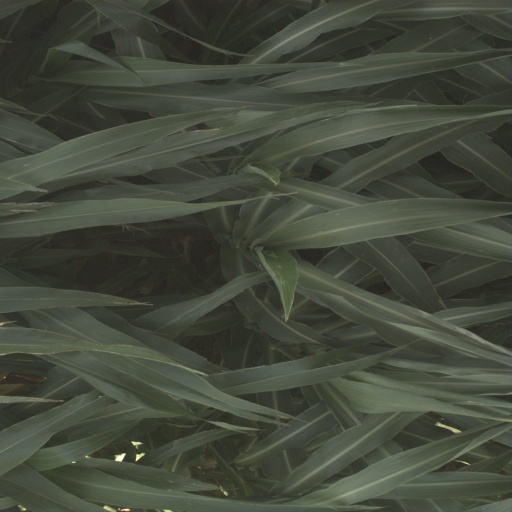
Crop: sorghum